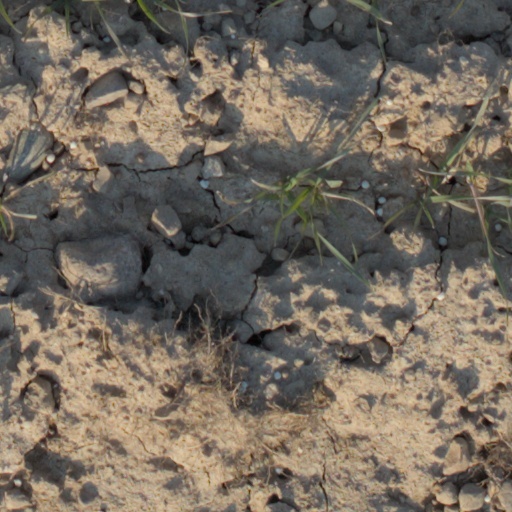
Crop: wheat